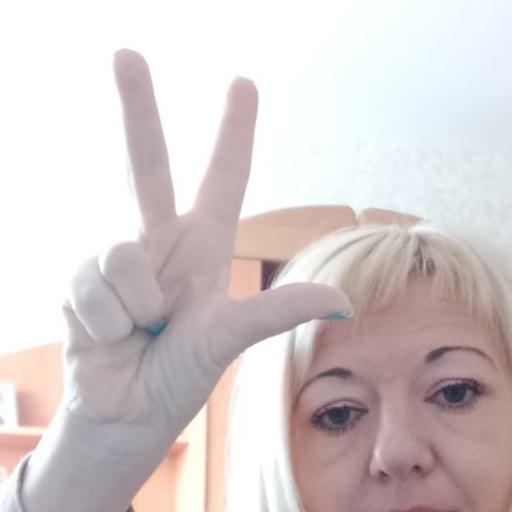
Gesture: three2